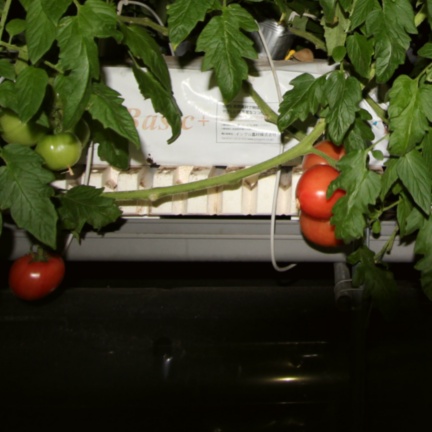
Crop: tomato